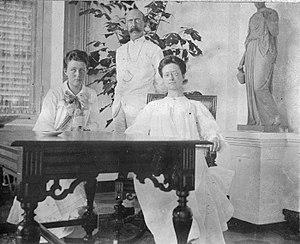
Melchior Treub est un botaniste néerlandais, né le 26 décembre 1851 à Voorschoten et mort le 3 octobre 1910 à Saint-Raphaël.